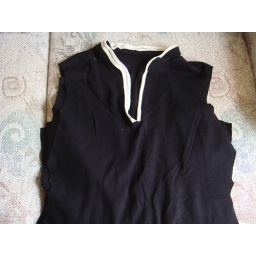
I'm going to fix this disaster shirt by replacing the white band and black collar with a white ruffle!!